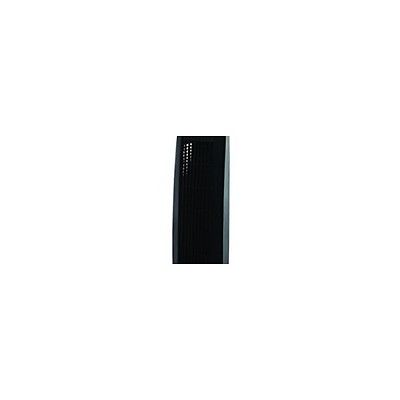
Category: fan